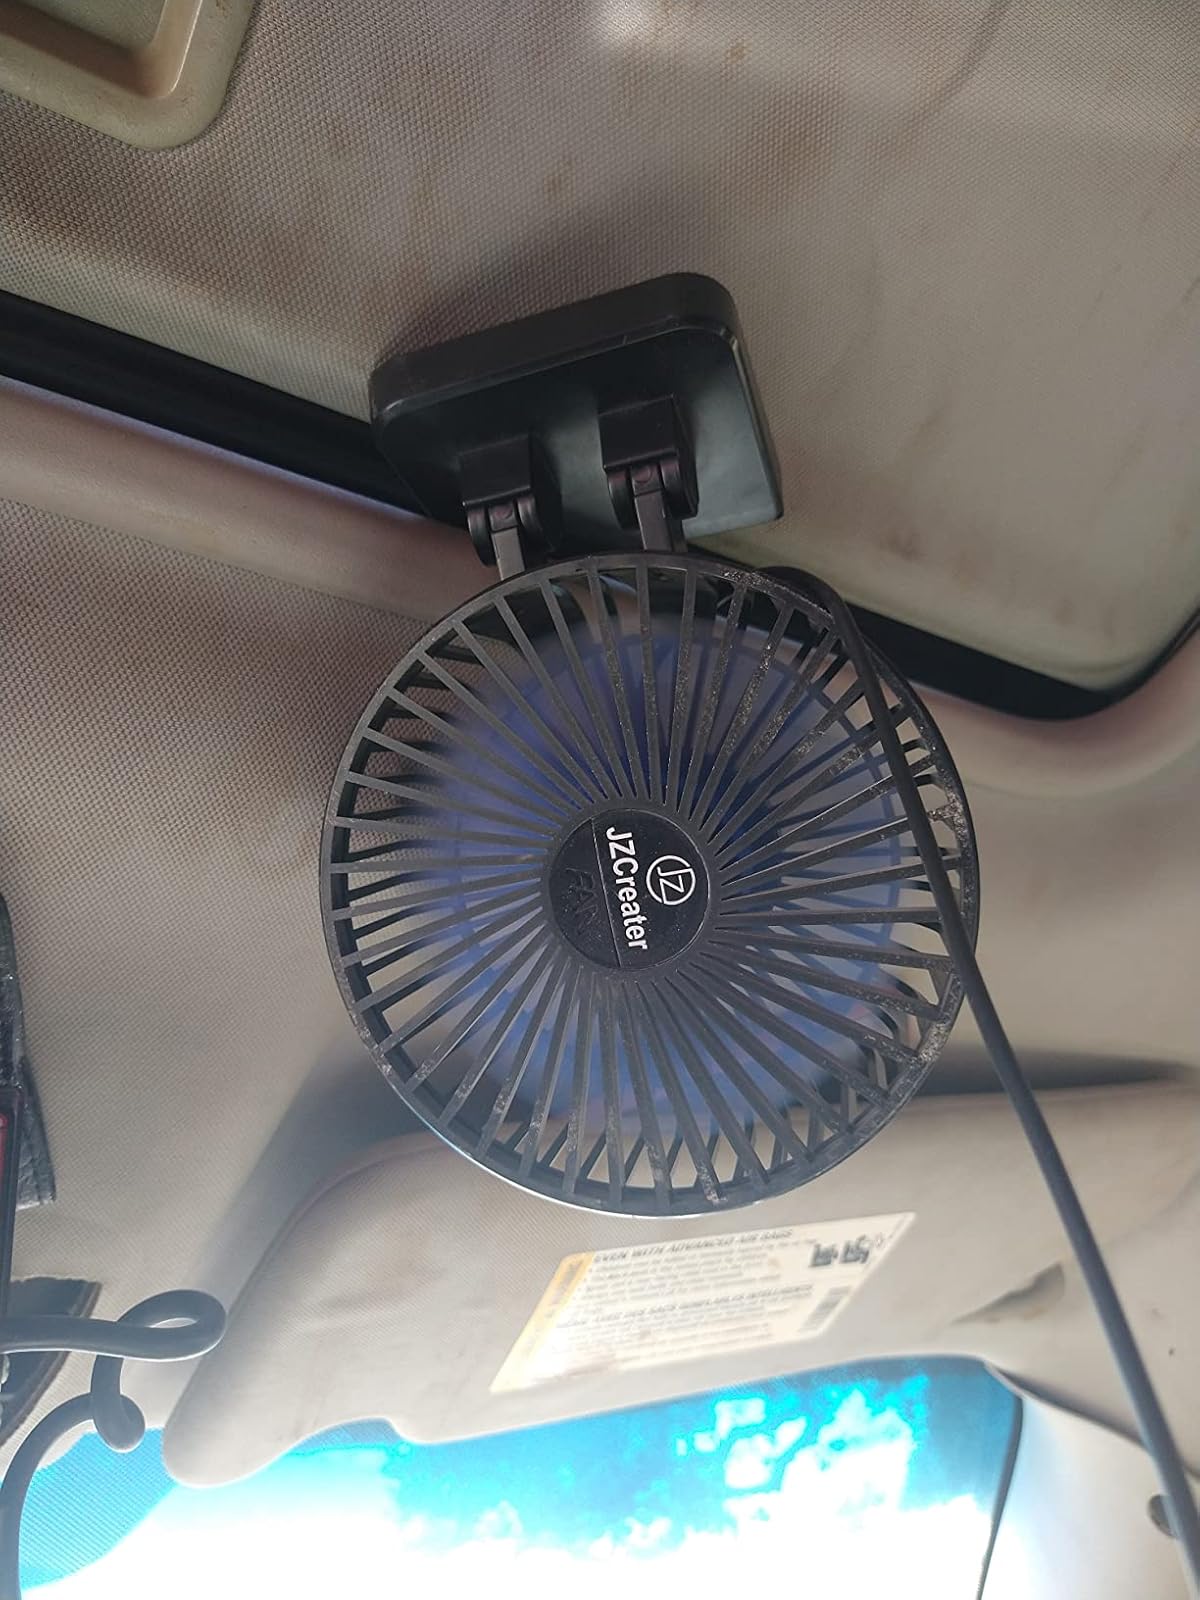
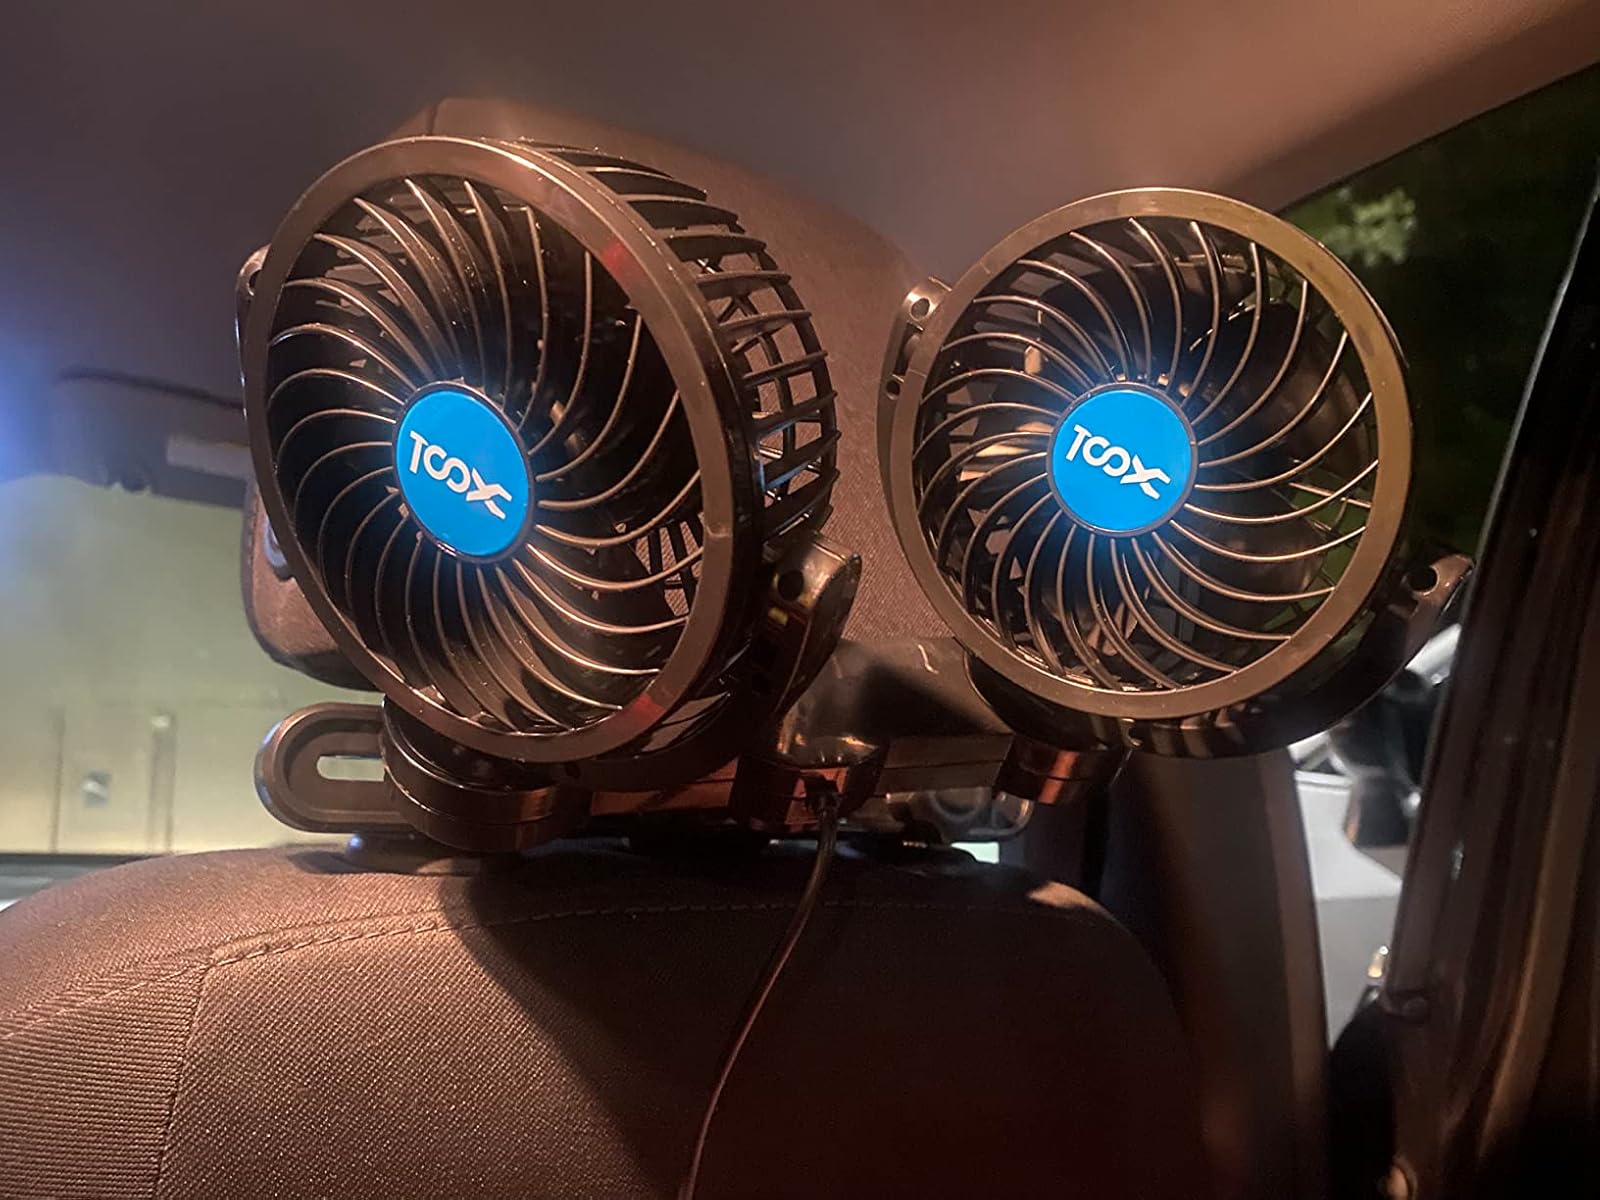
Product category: fan
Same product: no